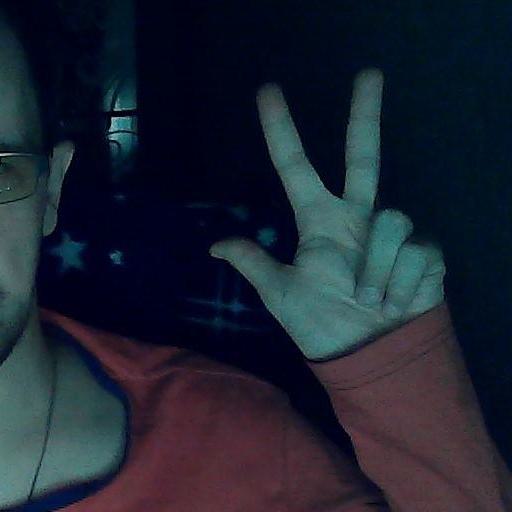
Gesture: three2